Communist Party (Italy)

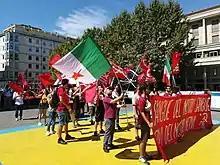
Communist rally in Reggio Emilia

The PC is grounded on Marxism–Leninism. It assumes a political line openly revolutionary, supporting the need for the overthrow of the capitalist system and the transformation of Italy into a socialist country, rejecting both reformist and revisionist theories. The PC stands for the unity of communists in Italy under a solid Marxist–Leninist vision and its watchwords.